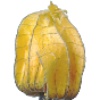
Label: Physalis with Husk 1